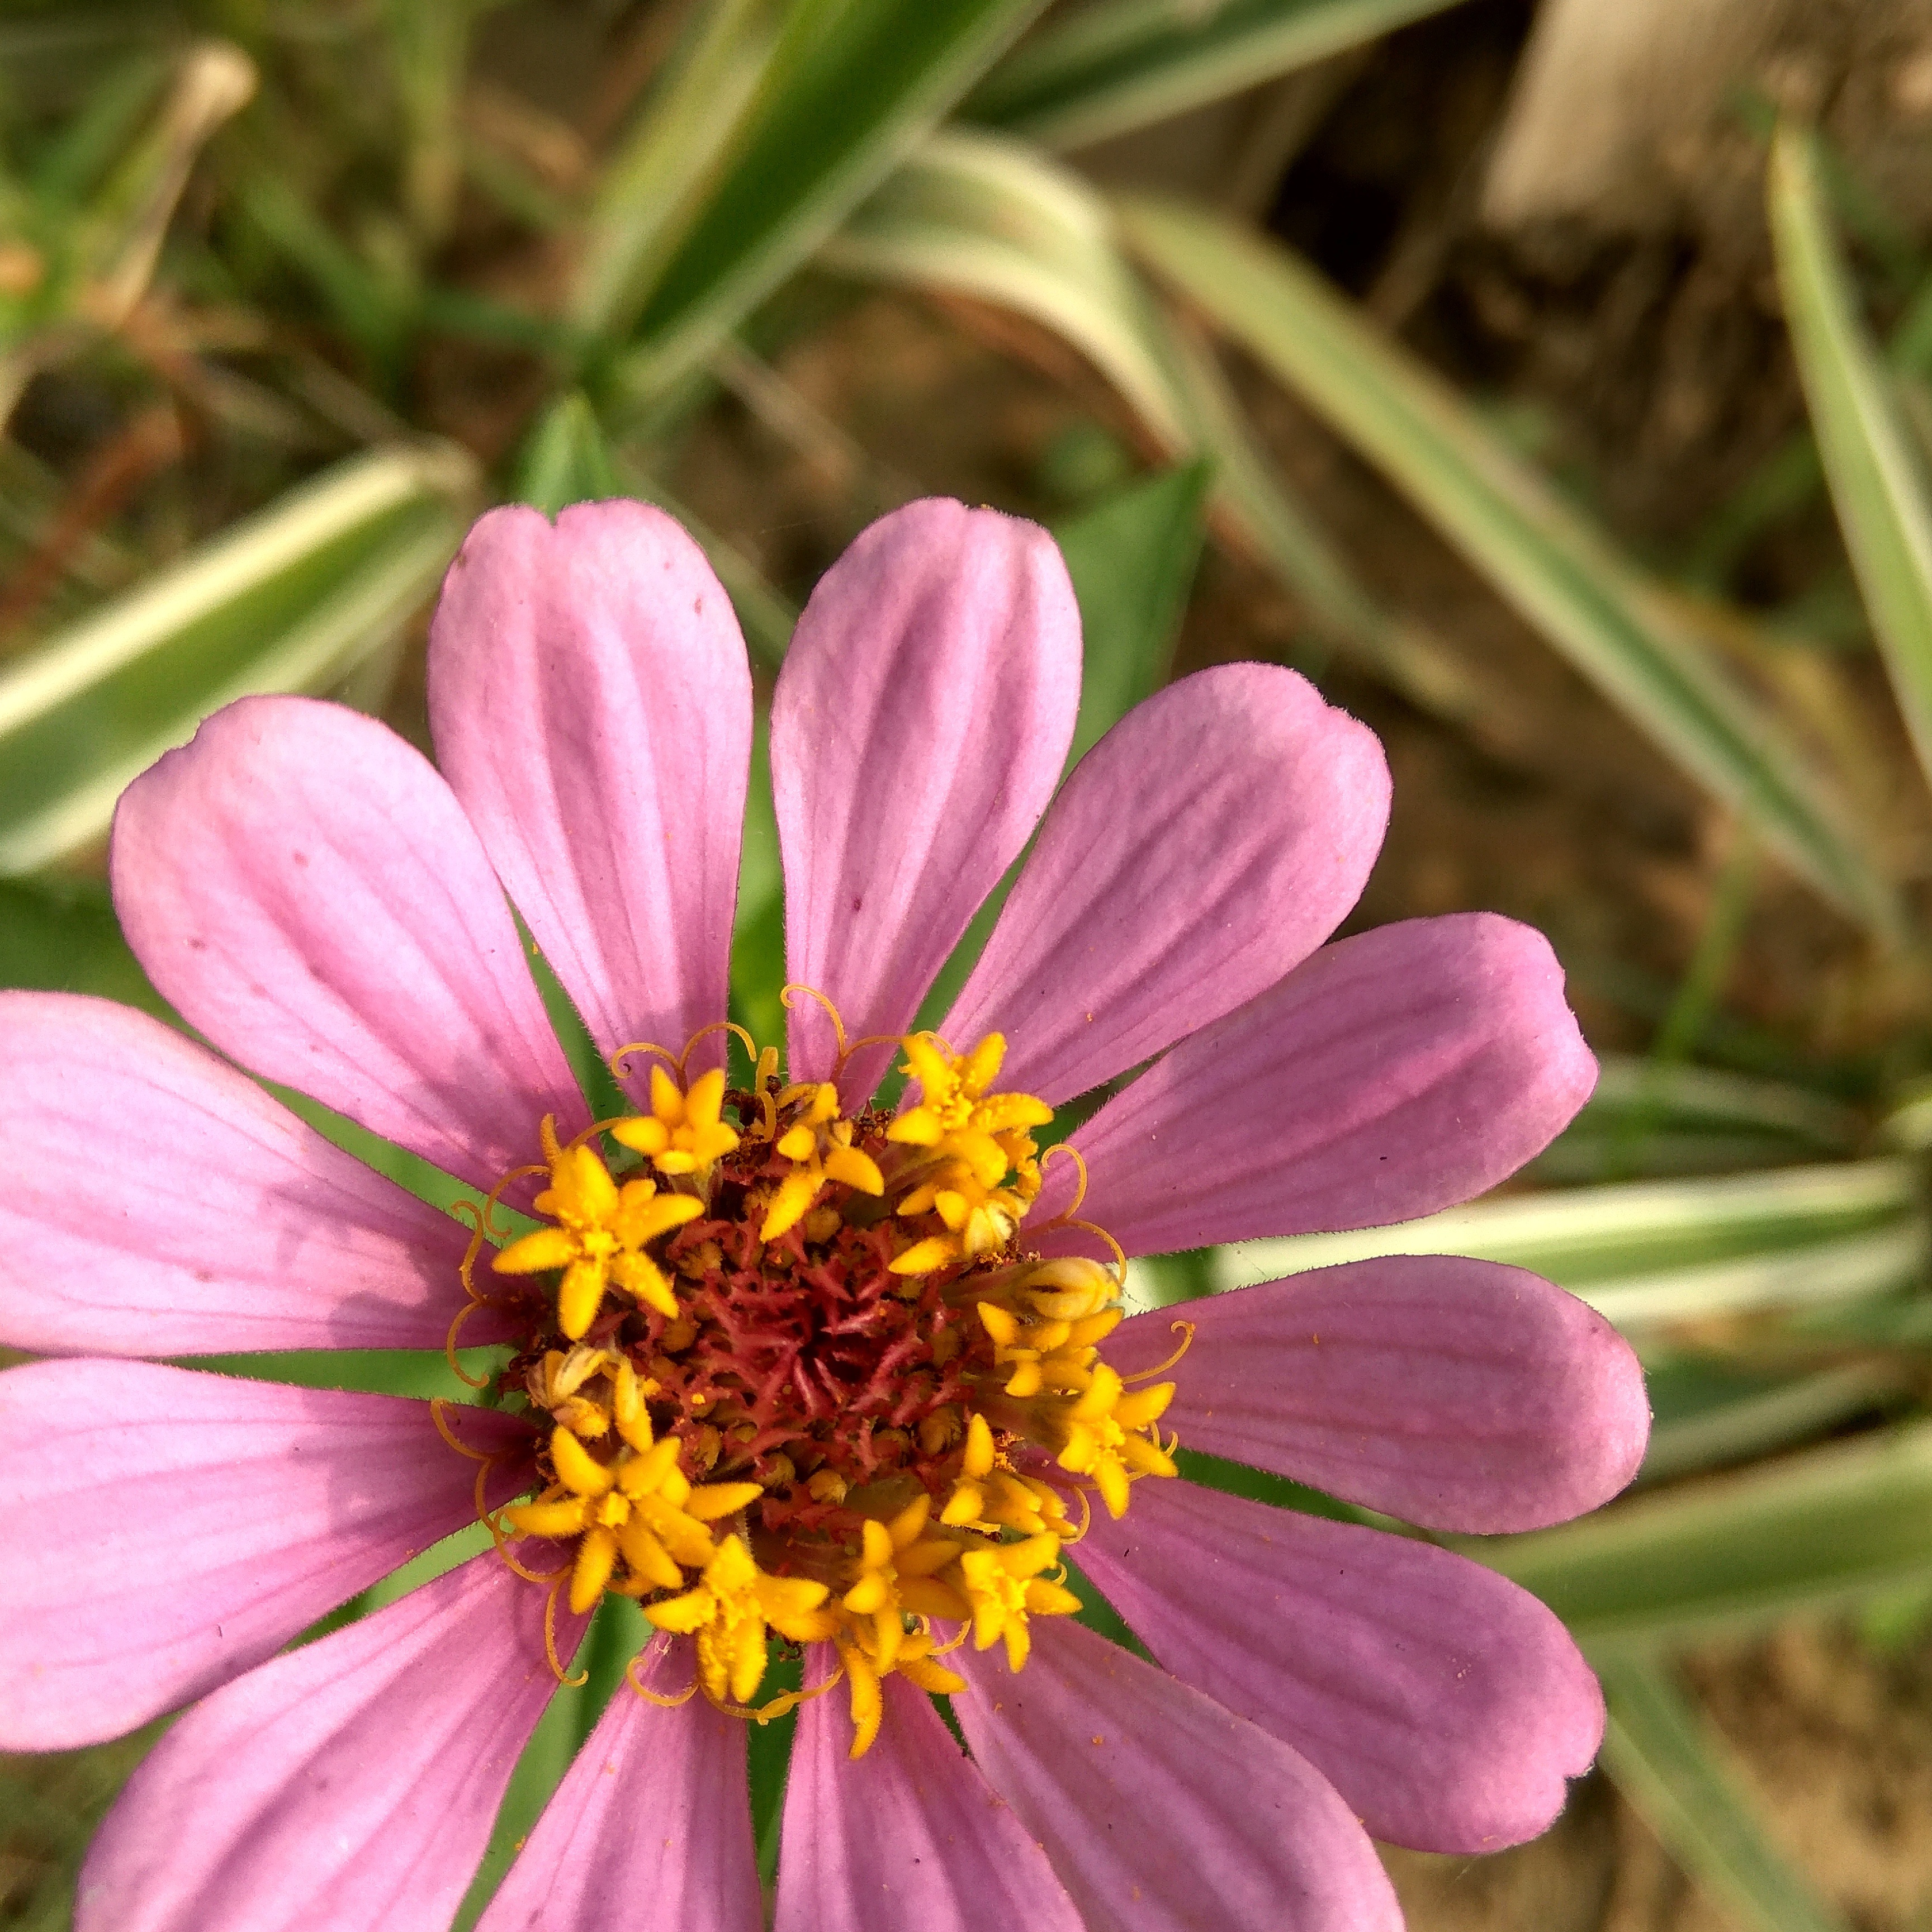
screen, tree, nature, grass, blossom, plant, lawn, leaf, flower, petal, bloom, home, walkway, summer, floral, spring, green, color, natural, park, botany, blooming, blue, colorful, yellow, garden, pink, flora, season, life, wildflower, flowers, close up, outdoors, landscaping, background, gardening, wallpaper, beautiful, yard, flower garden, macro photography, yellow petals, flowering plant, daisy family, annual plant, plant stem, land plant